Pekarangan

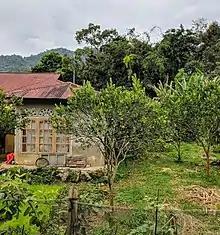
Orange trees (front) and banana plants (back) in a

A generally consists of annual and perennial plants combined; they can be harvested daily or seasonally. Some perennials offer harvests all year round, including ("Gnetum gnemon") for its edible leaves, and others such as coconut, jackfruit, banana, and salak for their fruits. Other perennials' fruiting periods are limited: for example, the guava ("Syzygium aqueum") fruits from April to June, mangoes fruit during July and August, and durians ("Durio zibethinus") from June to September. Perennials are more common than annuals in throughout regions where rice fields account for more than 40 percent of land area; elsewhere the situation is reversed, and annuals are more common, though if labor is in short supply, perennials are again favored. Trees are one of the most common components of home gardens, contributing to the image of Indonesian countryside with houses less visible than the "dense, forest mimics" of .